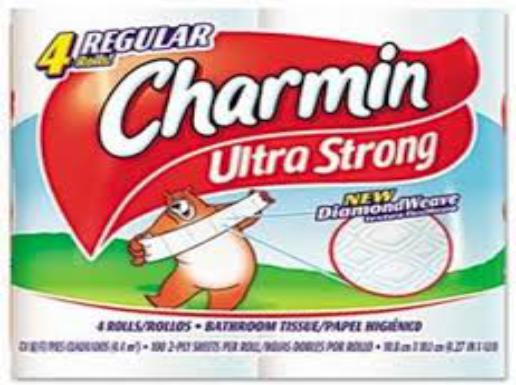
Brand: Charmin
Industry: Food